Glee: The 3D Concert Movie

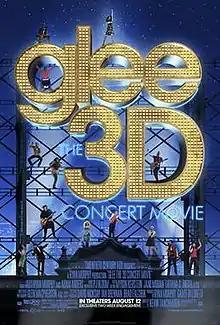
Theatrical release poster

Glee: The 3D Concert Movie is a 2011 American 3D concert documentary film directed by Kevin Tancharoen and produced by Dante Di Loreto and Ryan Murphy. It is based on the Fox television series "Glee" and features the cast performing during the Glee Live! In Concert! tour. The film was Cory Monteith and Mark Salling's final film roles before their deaths in July 2013 and January 2018 respectively.